Napa, California

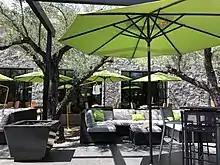
The Culinary Institute of America at Copia opened in 2016.

Prior to the Conquest of California by the U.S., Napa Valley was in California's District of Sonoma. At the time, its boundaries also included Lake County to the north. By this time, the indigenous people were either working as field laborers or living in small bands in the hills surrounding the valley. Tensions between the white settlers and Native Americans broke into war in 1850, resulting in soldiers hunting down and massacring all the natives they could find, driving the remainder north toward Clear Lake. By 1870, the Native American population consisted of only a few laborers and servants working for the white settlers.